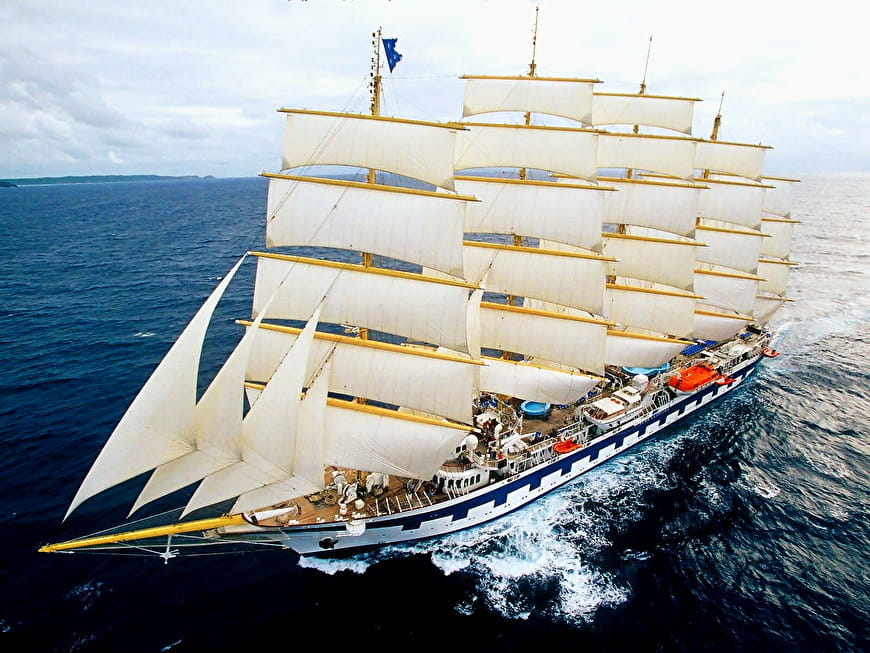
Vehicle type: Ships